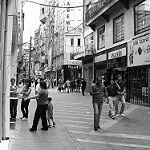
Label: B & W